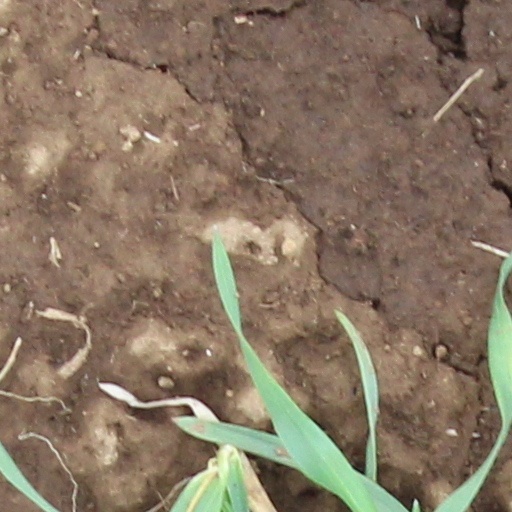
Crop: wheat